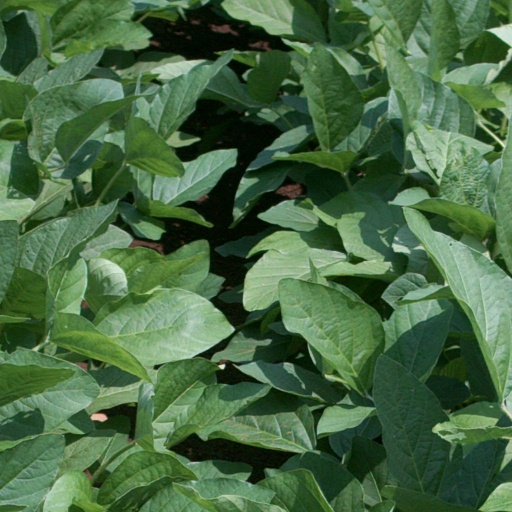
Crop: soybean